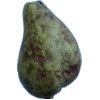
Label: pear_stone